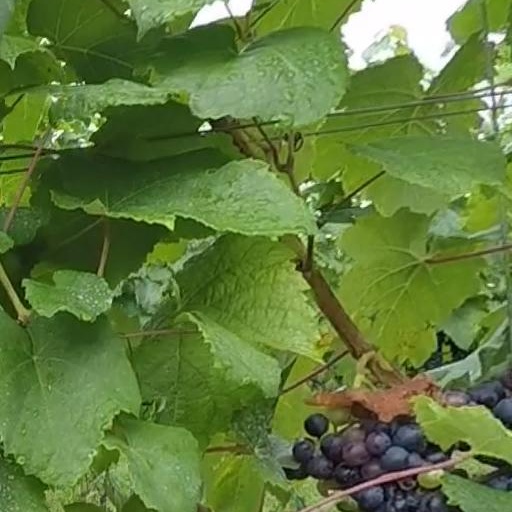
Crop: grape